Mikael Judas

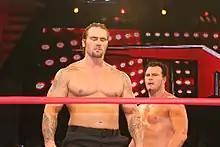
(Left to right) Gunner and Murphy on TNA "Impact!" in July 2010

On the June 23, 2010, tapings of Total Nonstop Action Wrestling's "Impact!" television show, Judas made his debut along with fellow worker Phill Shatter as TNA's on-air security. This was considered an extended tryout for the two, and may lead to "something bigger" down the line. On the July 29, 2010, edition of "TNA Impact!" taping, Judas, now using the name Murphy, and Shatter, using the name Gunner, came out after an altercation involving Jeff Hardy and Mr. Anderson with Matt Morgan, and attacked Hardy and Anderson, thus turning heel. They then teamed with Morgan in a handicap match, where they were defeated by Hardy and Anderson. They spent several weeks as a tag team and became regular members of the Immortal stable. On February 13, 2011, at Against All Odds, Gunner and Murphy wrestled their first TNA PPV match, a six-man tag team match, where they teamed with their Immortal stablemate Rob Terry in a losing effort against James Storm, Robert Roode and Scott Steiner. In February both Gunner and Murphy signed two–year contracts with TNA, which saw them moved from their roles as just security guards into the active roster. On the February 24 edition of "Impact!", Gunner and Murphy defeated Eric Young and Orlando Jordan to earn their first shot at the TNA World Tag Team Championship, held by Beer Money, Inc. (James Storm and Robert Roode). They would receive their shot at the title on the following edition of "Impact!", but were defeated by Beer Money, Inc. On the March 17 edition of "Impact!", Murphy would wrestle in a three–way dance for the vacant TNA Television Championship against Gunner and Rob Terry. Gunner would go on to win the match and the title. While Gunner went on to defend his newly won title, Murphy formed a new partnership with Terry and together the two of them went on to unsuccessfully challenge Beer Money, Inc. for the TNA World Tag Team Championship in a steel cage match on the April 21 edition of "Impact!". On the May 5 edition of "Impact!", Murphy was kicked out of Immortal after losing a "Loser Leaves Immortal" match against Rob Terry. Murphy was not seen on any TNA programming following the match against Terry, and his profile on TNA's roster page was removed on October 13, 2011, confirming that he had been released from the promotion.